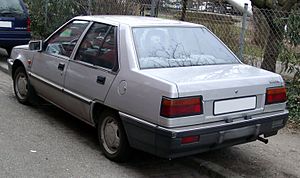
Mitsubishi Lancer / Modelhistorie / Tredje generation (1983−1988)
Mitsubishi Lancer er en lille mellemklassebil bygget af Mitsubishi Motors siden 1973. Den er i nogle tilfælde en sedan-, combi coupé- eller stationcarudgave af Mitsubishi Colt.